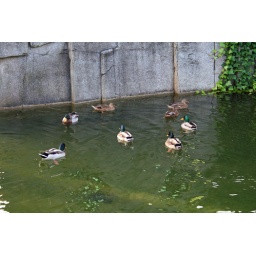
ducks in the castle waters